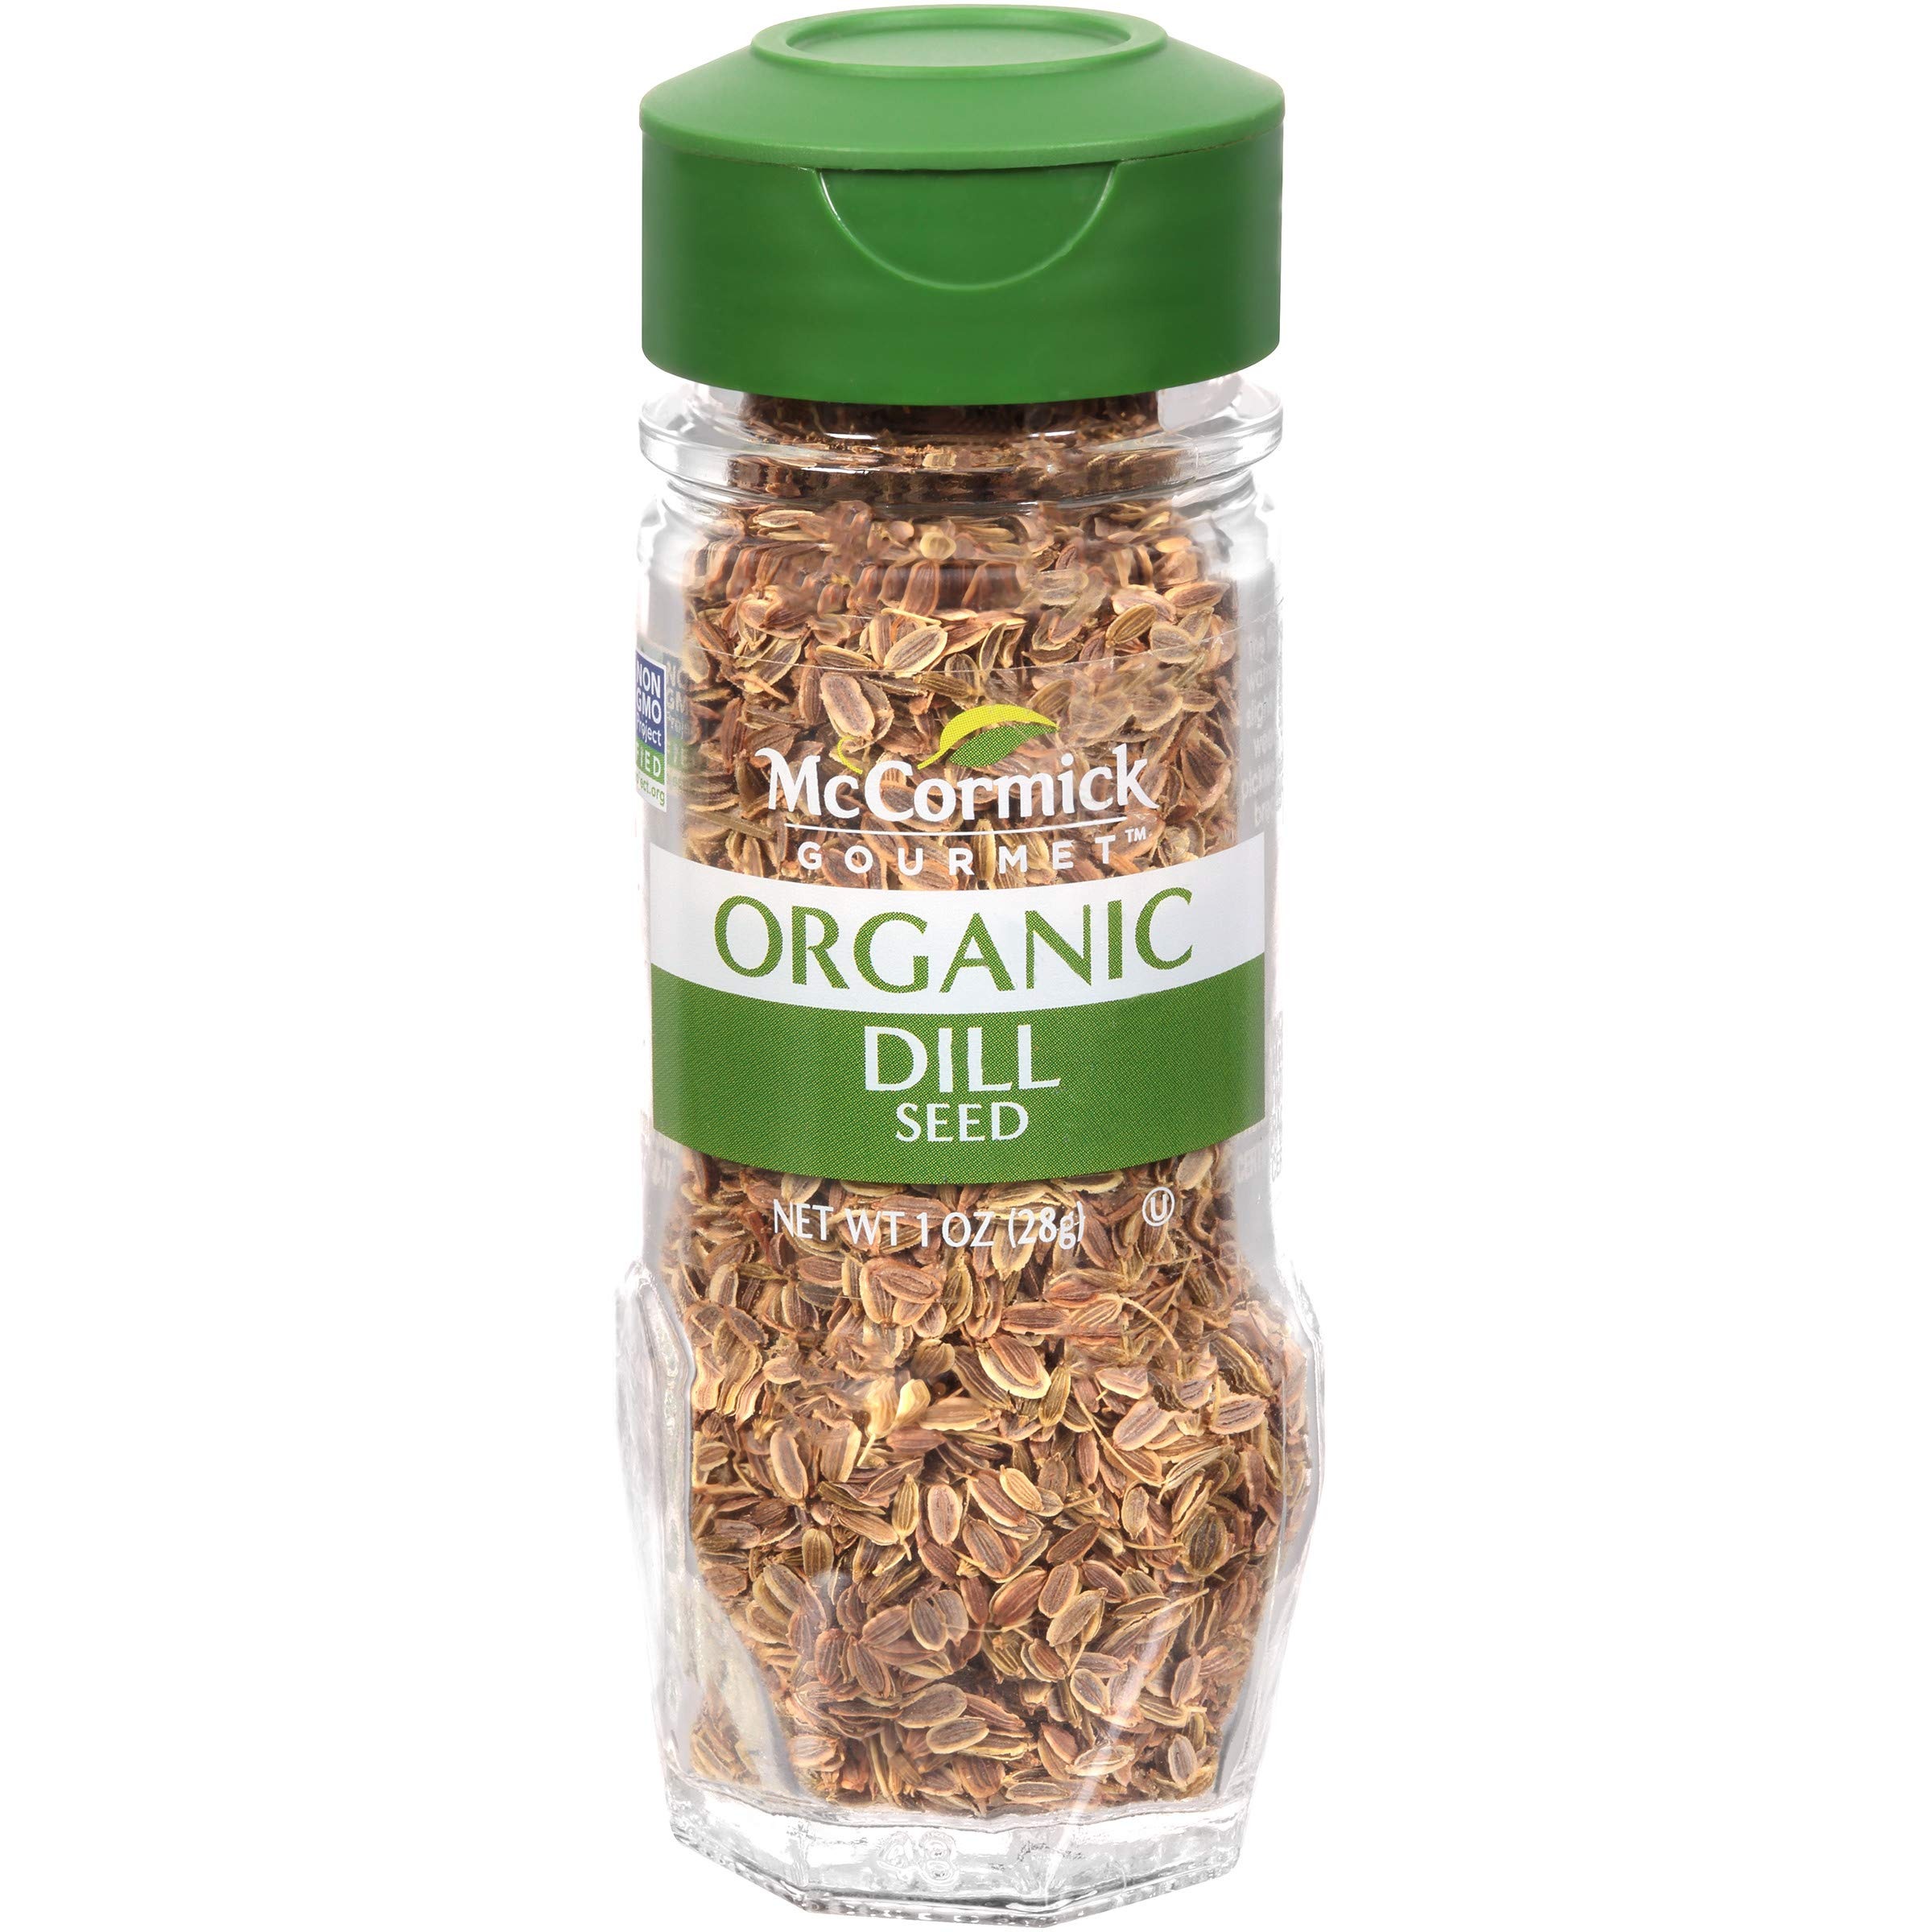
Item Name: McCormick Gourmet Organic Dill Seed, 1 oz
Bullet Point 1: An aromatic spice from the same plant that produces the herb, dill weed
Bullet Point 2: Warming, aromatic and slightly stronger in flavor than dill weed
Bullet Point 3: Our carefully sourced dill seed is certified Organic and non GMO
Bullet Point 4: Most commonly used in pickling cucumbers, beets, carrots & other vegetables
Bullet Point 5: Popular in Scandinavian, Eastern European and Indian cooking
Bullet Point 6: For fish, pork roast, potatoes, sauerkraut and breads
Value: 1.0
Unit: Ounce

Price: 6.75